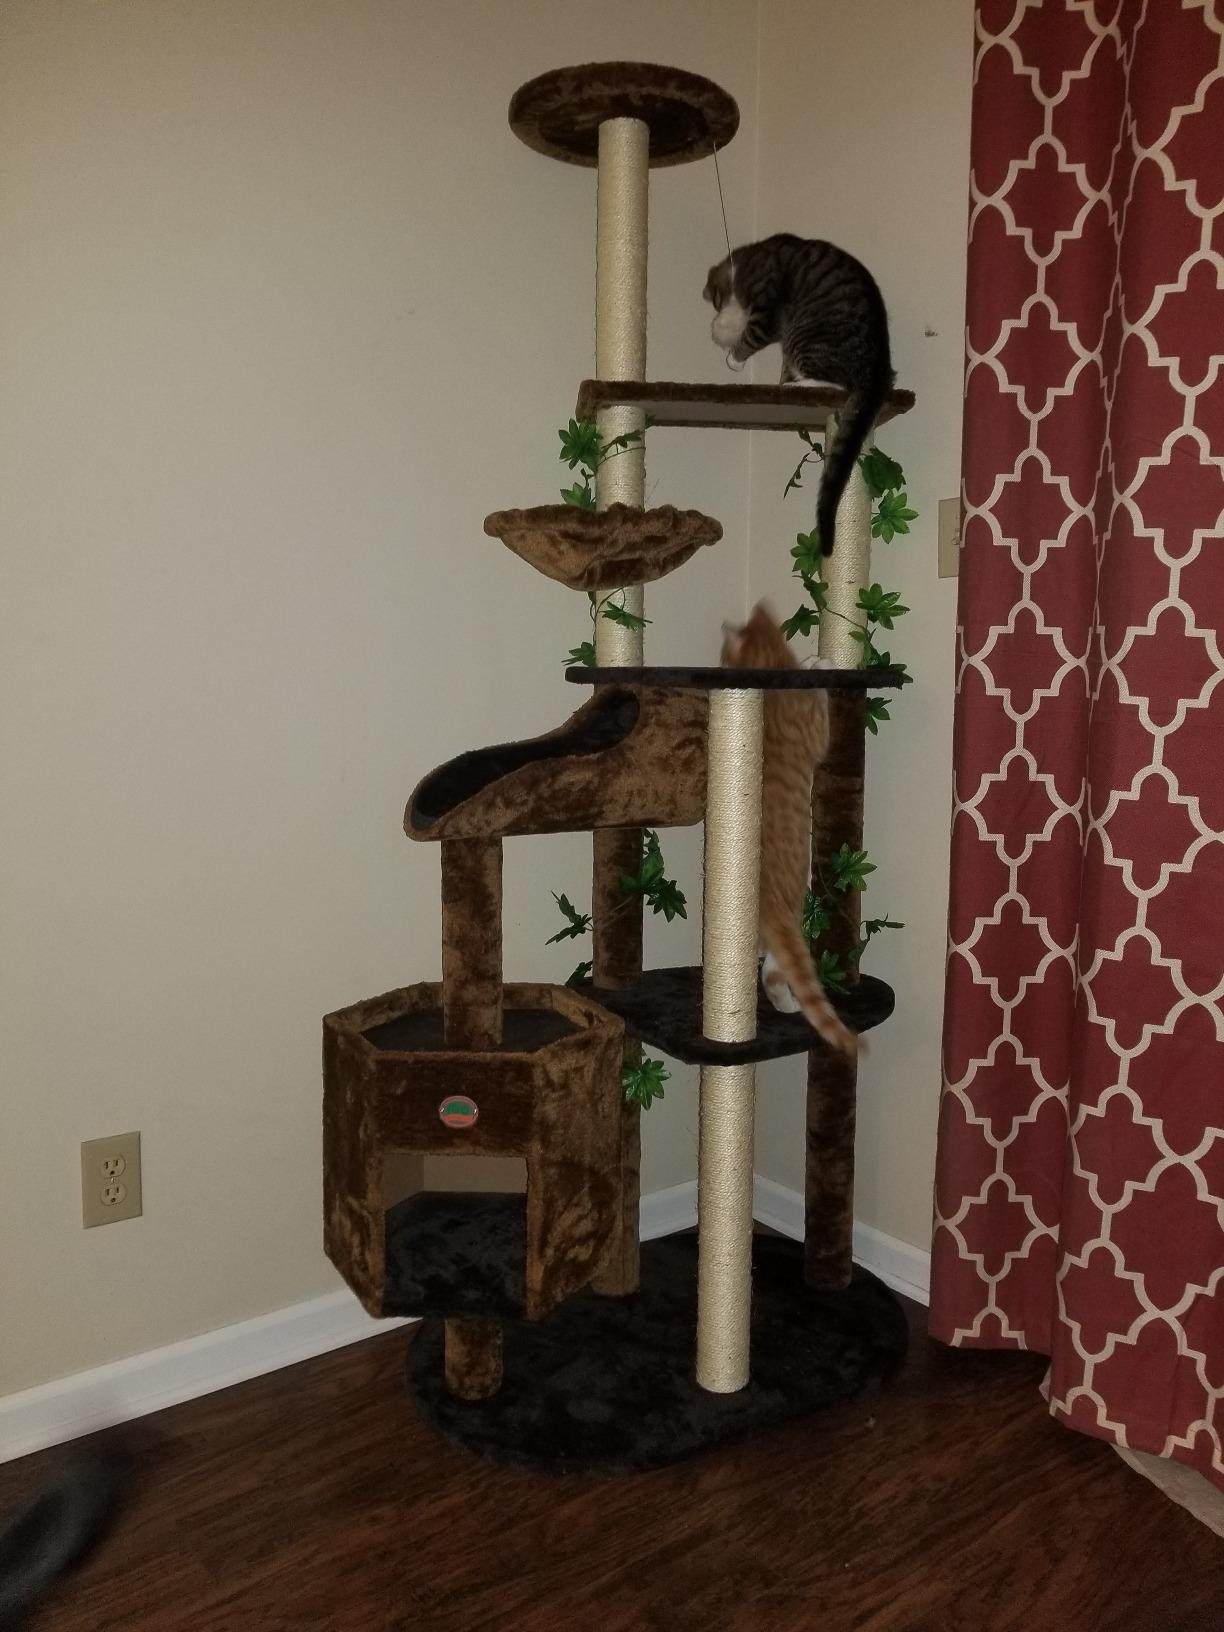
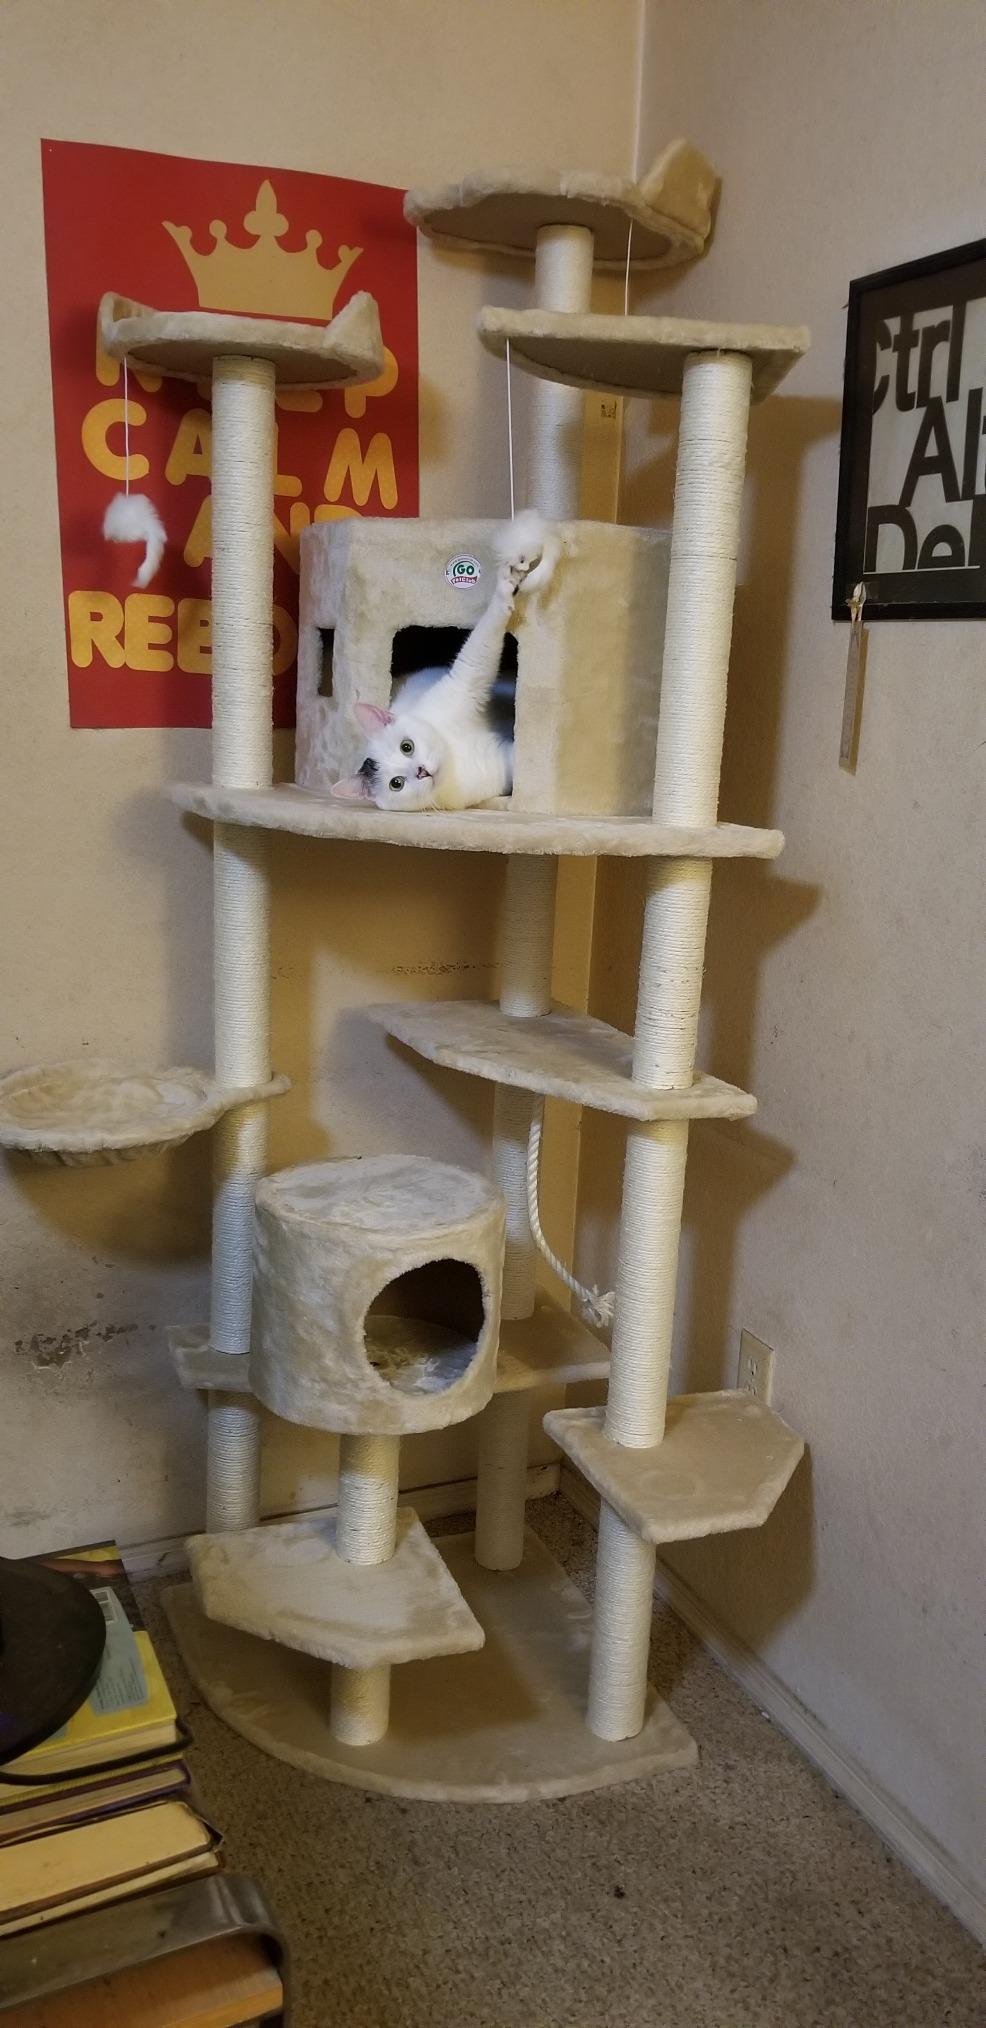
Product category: items_cat tree
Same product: no